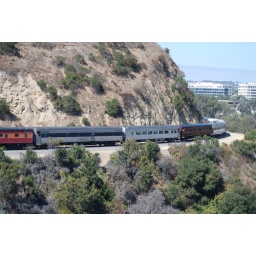
AT&amp;amp;SF # 3751 pulling private car Special goes up the hill near MP 251 in the Fall 2008